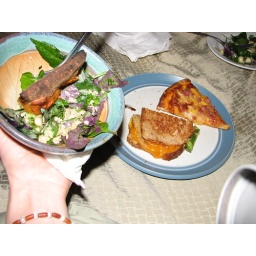
Salad, grilled cheddar sandwiches with smoked mackerel spread, warmed left over pineapple sausage pizza from the Farm's clay oven.